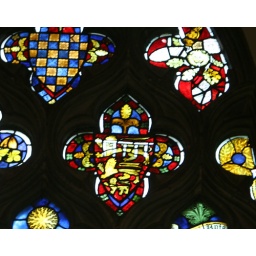
C14 heraldic glass in the east window